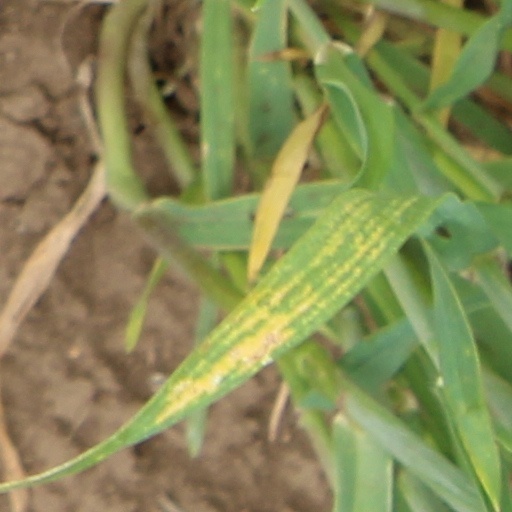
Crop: wheat